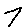
Label: 7